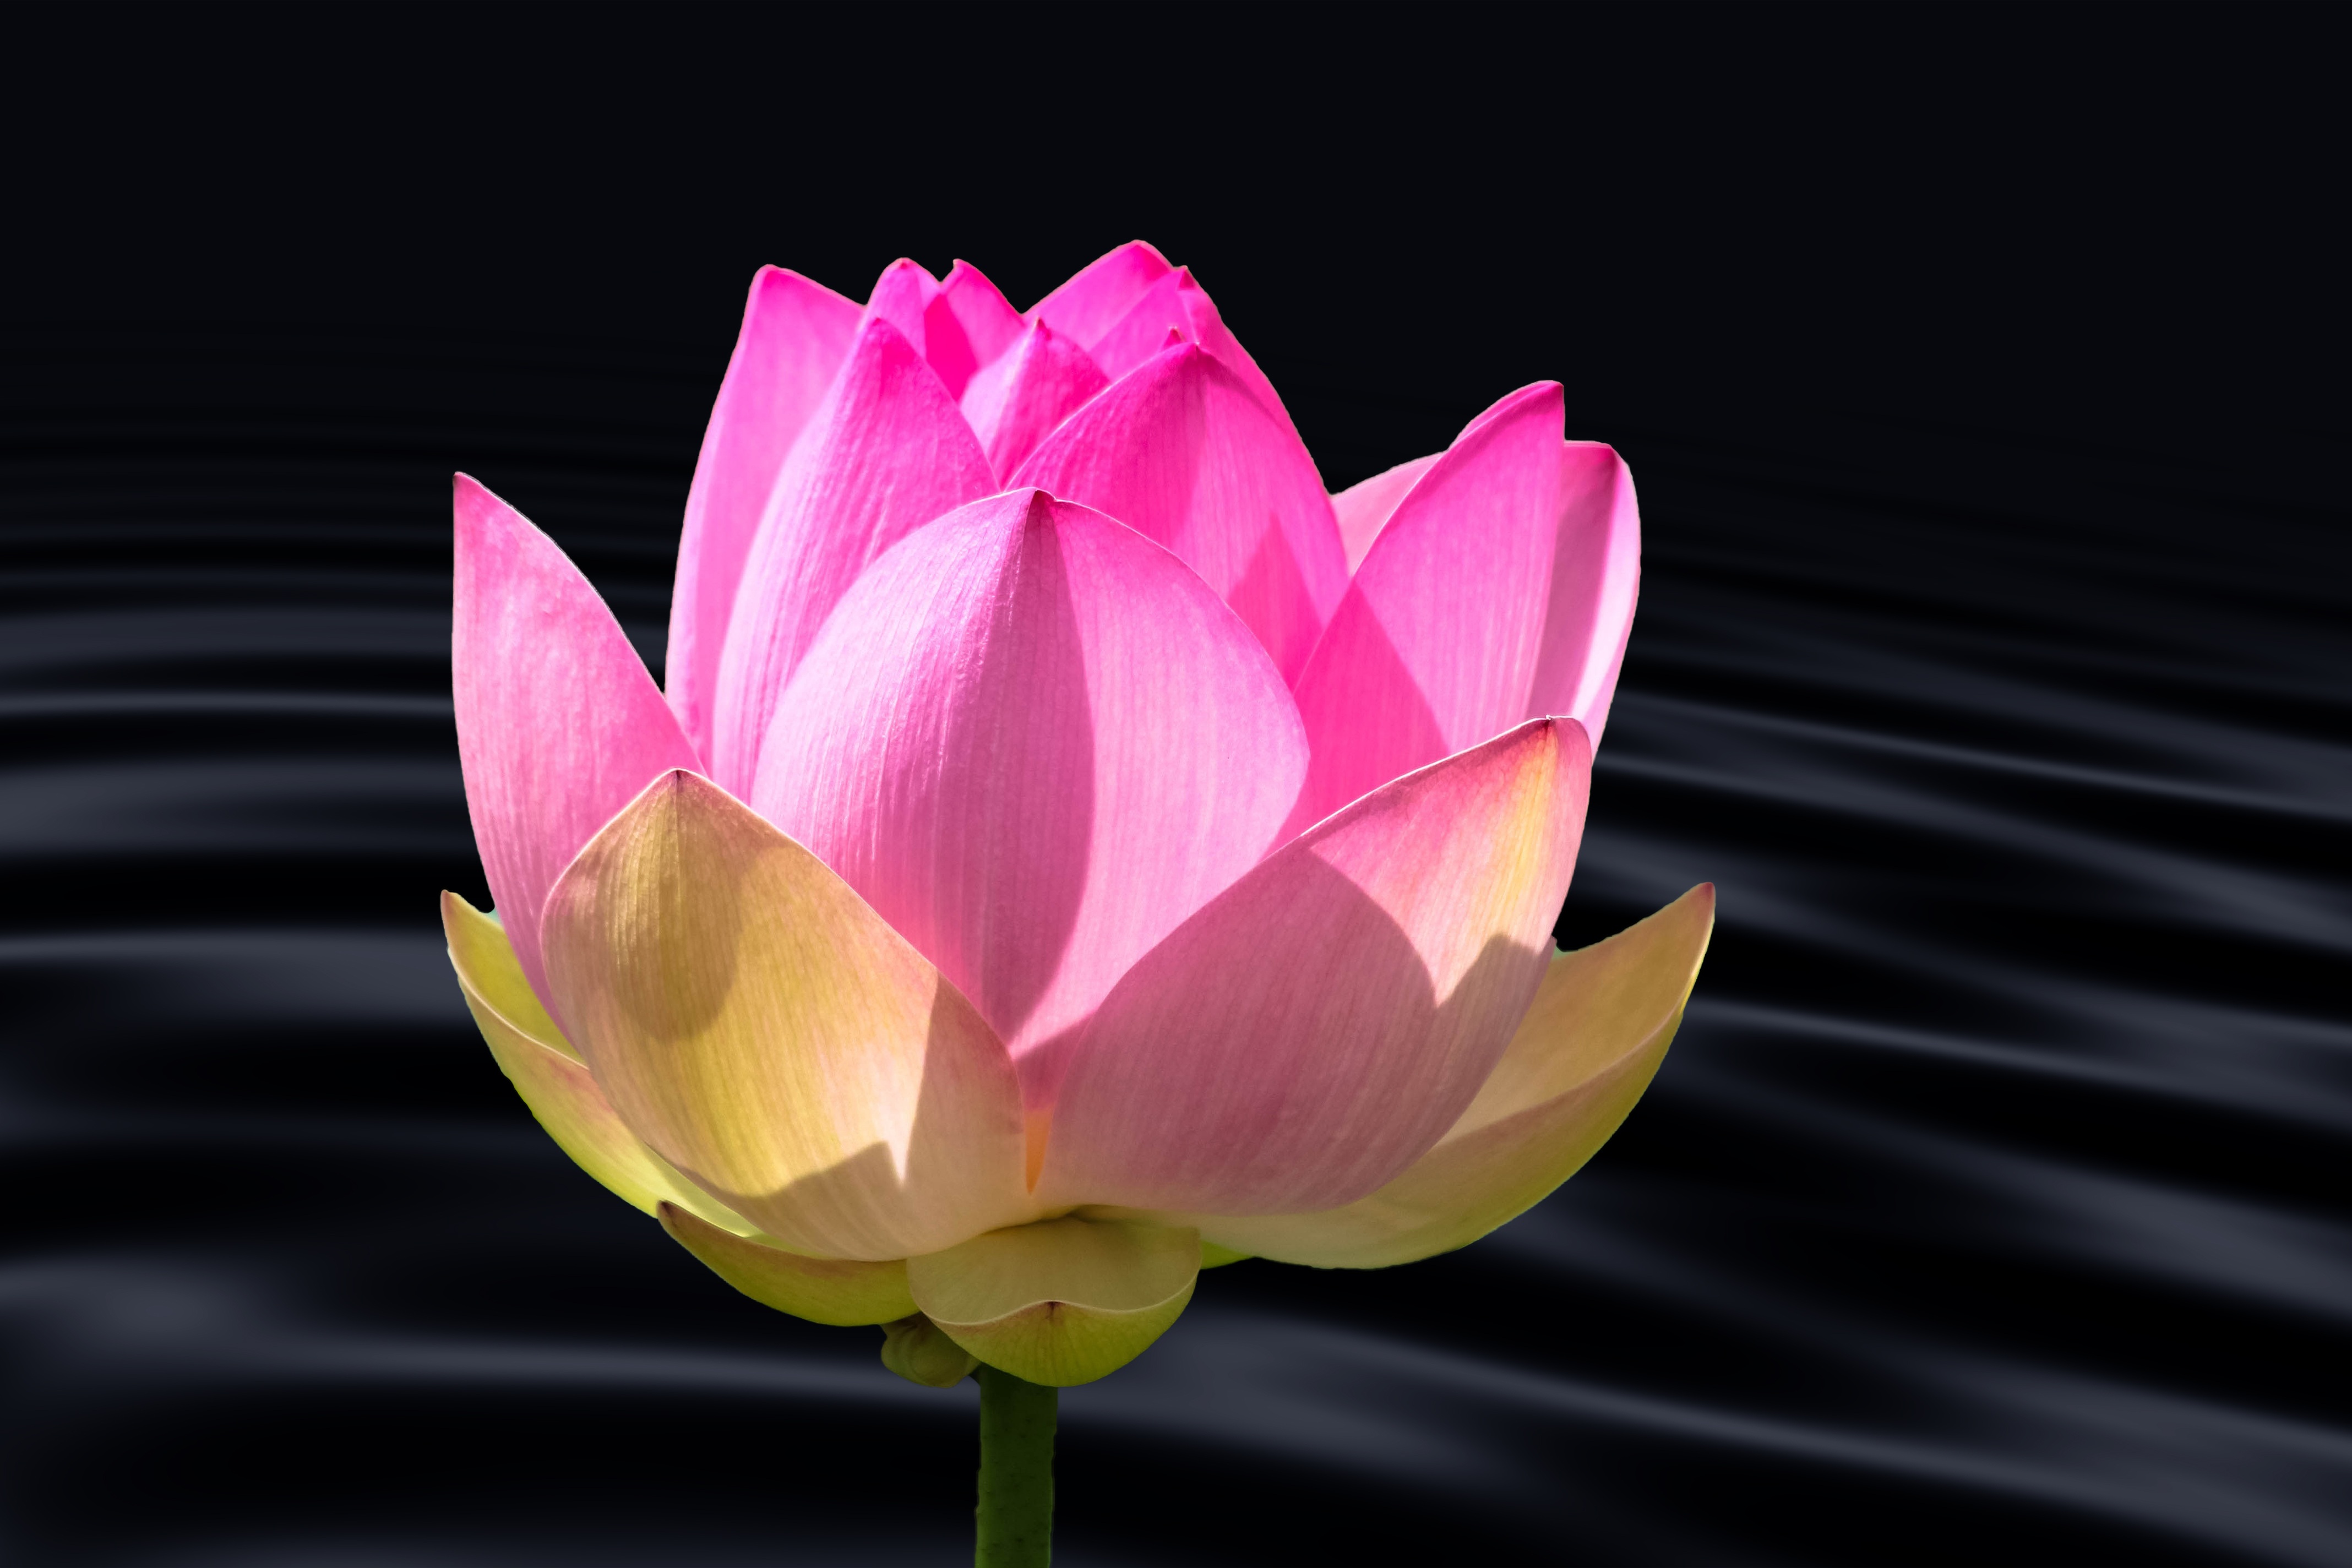
water, blossom, plant, wave, flower, petal, bloom, summer, pond, pink, sacred lotus, aquatic plant, flora, water lily, lotus flower, lotus, macro photography, nuphar lutea, lotus blossom, flowering plant, plant stem, land plant, lotus family, proteales